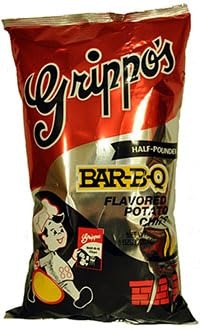
Item Name: Grippo's BBQ Potato Chips | 8 Ounce Bag (Pack of 3) | Spicy Chips | By GreenZep
Bullet Point 1: 8 Ounce Bag Grippos BBQ Chips (Pack of 3)
Bullet Point 2: An excellent chips and dip snack. Try your Grippos Hot Chips with French Onion Dip
Bullet Point 3: Grippo's has been making their delicious snack chips in Cincinnati since 1919
Bullet Point 4: There's nothing plain about our potato chips
Bullet Point 5: Our snacks are fresher! They are made daily with no preservatives
Bullet Point 6: If you like Jalapeno Chips then you will love Grippo's
Bullet Point 7: Try Grippo's barbecue chips today
Product Description: Grippo's Spicy BBQ Potato Chips, 8 Ounce Bag (Pack of 3). A Cincinnati Favorite. <br>Five generations of the Grippo's family are committed to making and distributing the freshest, highest quality potato chips and snack foods you can eat. So when someone tells you to "get a grip!" you know what they mean...get Grippo's!</br> If you like your chips spicy, you'll love Grippos. Jajapeno Chips lovers, try a bag of Grippos barbecue chips today.
Value: 8.0
Unit: Ounce

Price: 24.99